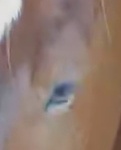
Face region: eyes (orbital_tightening_and_eye_area)
Pain indicator: obviously_present